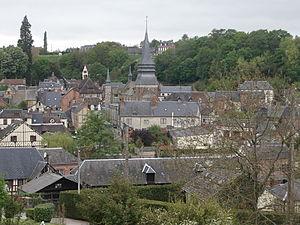
Ville de Broglie (Eure, 27)
Broglie [bʁɔgli] est une commune française située dans le département de l’Eure, en région Normandie